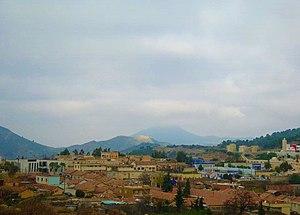
vue générale du centre ville de Lazharia, derrière on aperçoit le mont Tamdrara
Lazharia est une commune de la wilaya de Tissemsilt en Algérie.